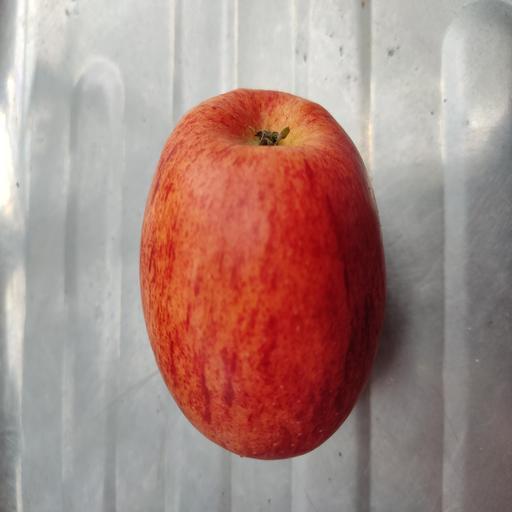
Crop type: Apple_Gala